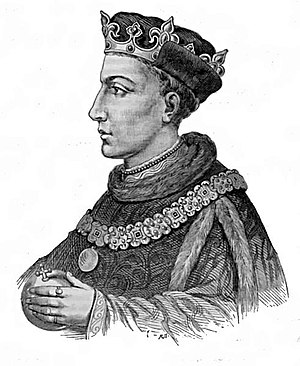
Henrik 5. af England / Tronbestigelse
Henrik V, senere gravering baseret på samtidige portrætter. At han er afbildet i profil skyldes formentlig de skader han pådrog sig fra slaget ved Shrewsbury.
Henrik 5. af England var konge af England fra 21. marts 1413 til sin død. Han var søn af Henrik 4. og Mary de Bohun og blev født i Monmouth i Wales; derfor var også kendt som Harry of Monmouth eller Henry of Monmouth, før han blev kronet til konge.